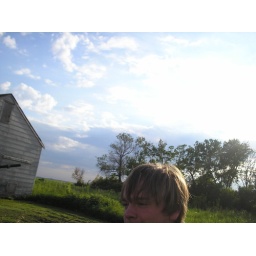
not much water coming over the hill